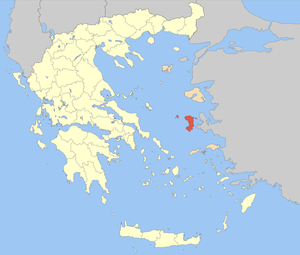
Le nome de Chios est un nome de la périphérie d’Égée-Septentrionale.